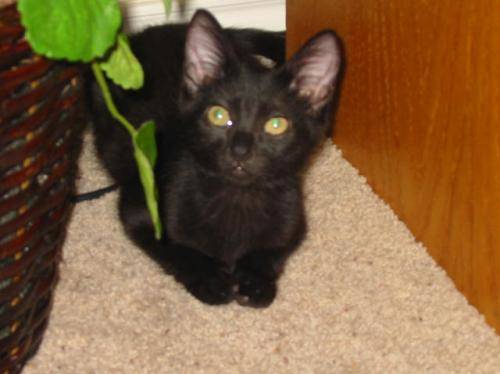
Label: cat